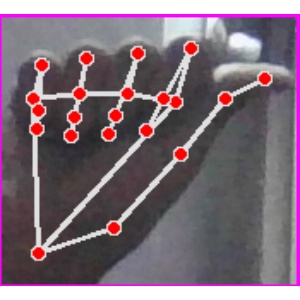
अक्षर: छ